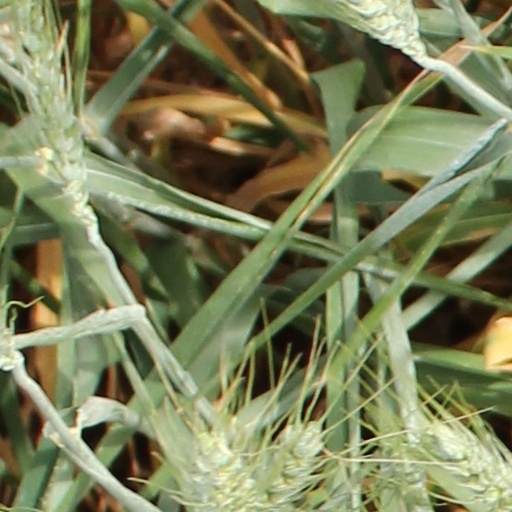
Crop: wheat